Baron Herbert of Chirbury

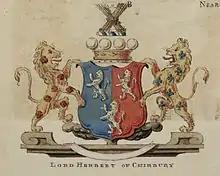
Arms of the Herberts of Chirbury

The title of Baron Herbert of Chirbury was created five times, twice in the Peerage of England, twice in the Peerage of Great Britain and once in the Peerage of the United Kingdom.